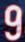
Number: 9